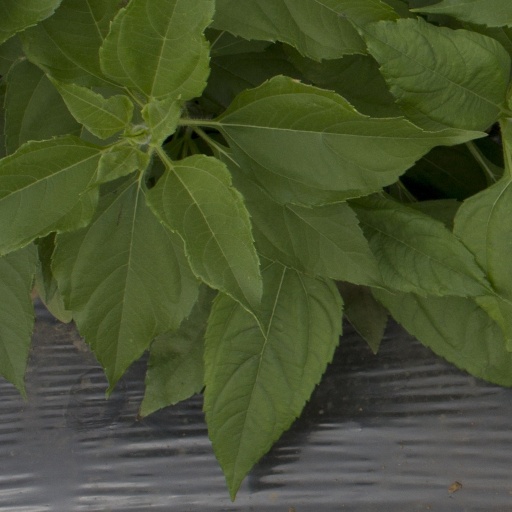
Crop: Jerusalem artichoke